J. P. Morgan Jr.

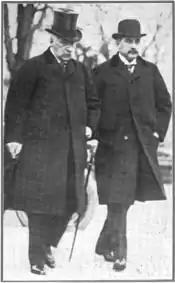
John Pierpont Morgan Jr. walking alongside his father J. P. Morgan in the last known photograph of the two together (ca. 1913)

The younger Morgan emulated his father in his dislike for publicity and continued his father's philanthropic policy. In 1905, his father acquired the Guaranty Trust bank as part of his efforts to consolidate banking in New York City. After his father died in 1913, the bank became John's base.